İzmirspor (İzmir Metro)

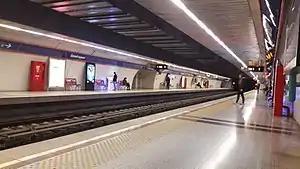

İzmirspor is an underground station on the M1 Line of the İzmir Metro in Hatay, Konak. Located under İnönü Avenue, it consists of two side platforms servicing two tracks. Connection to ESHOT bus service is available at street level.